Wrightstown Octagonal Schoolhouse

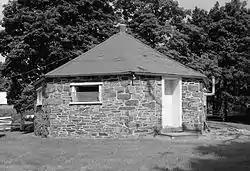
Wrightstown Octagonal Schoolhouse HABS Photo (undated)

The Wrightstown Octagonal Schoolhouse, also known as the Wrightstown Eight Square School and the Penns Park Octagonal School, is an historic, American, one-room school building that is located in Wrightstown, Wrightstown Township, Bucks County, Pennsylvania.